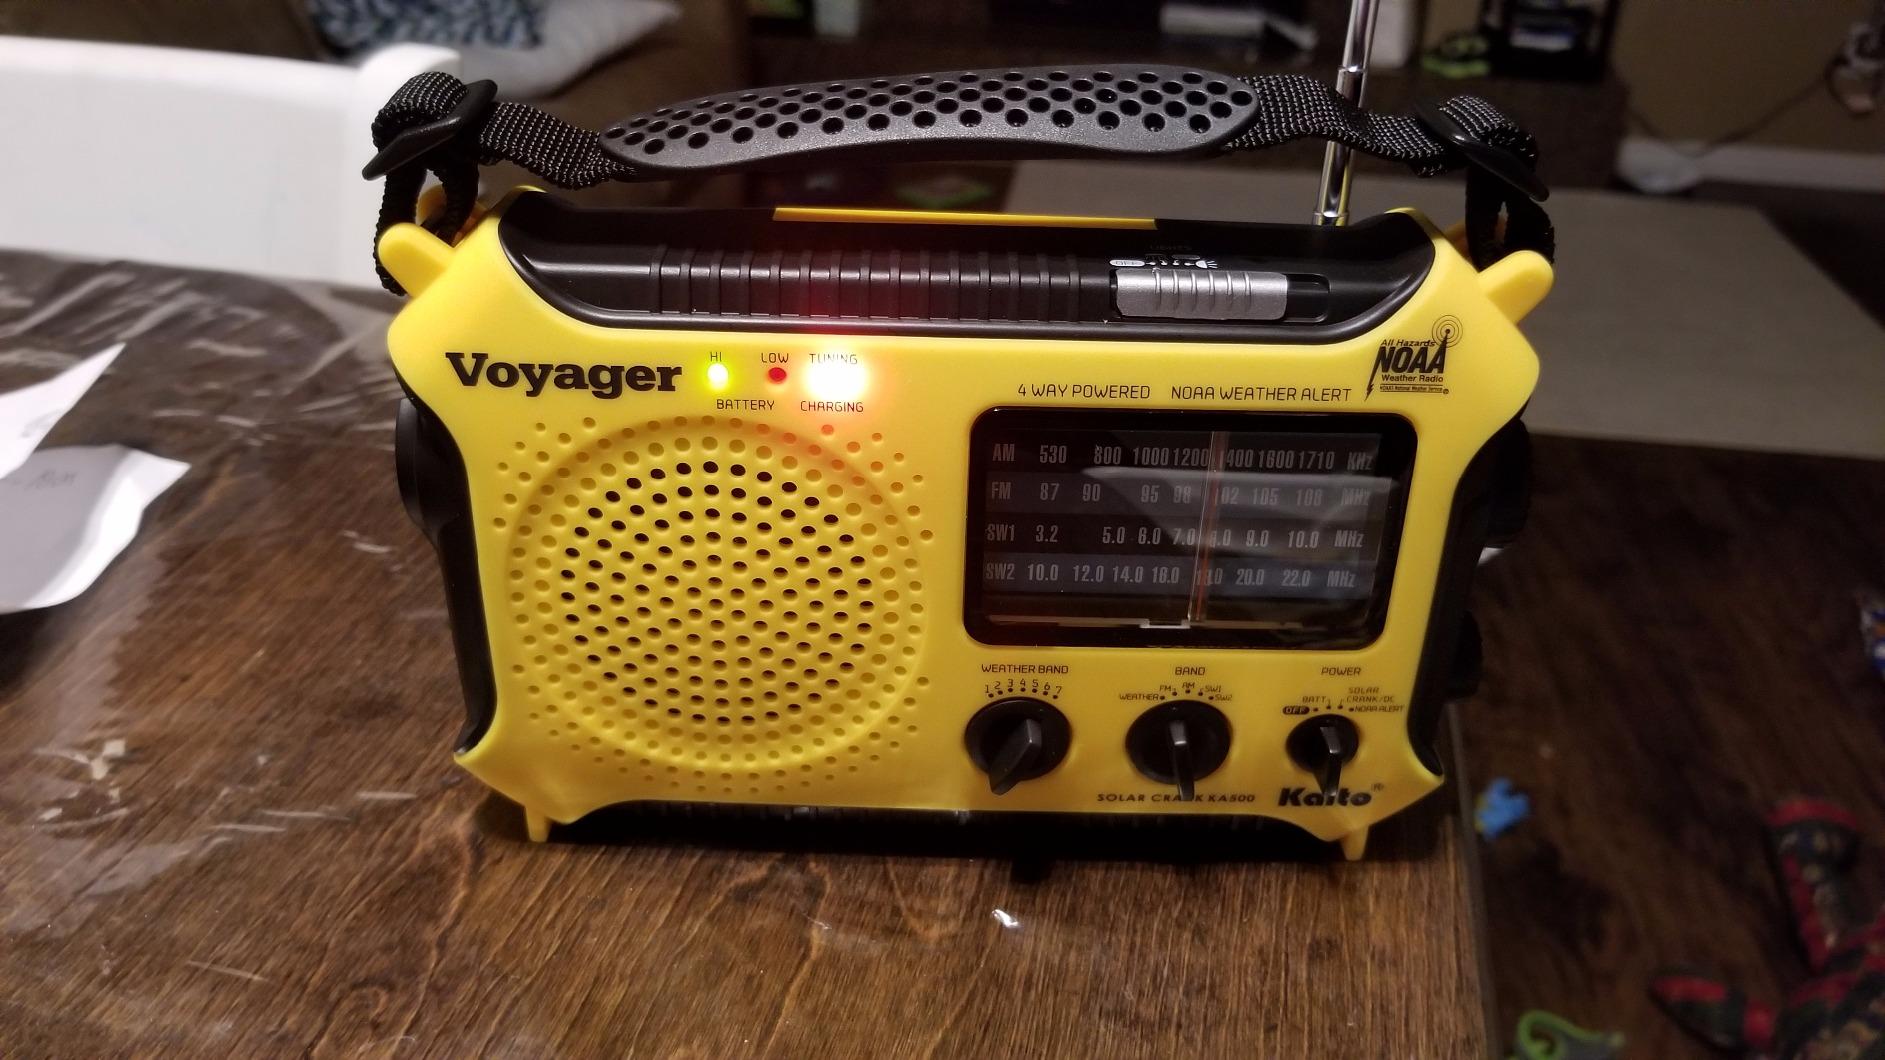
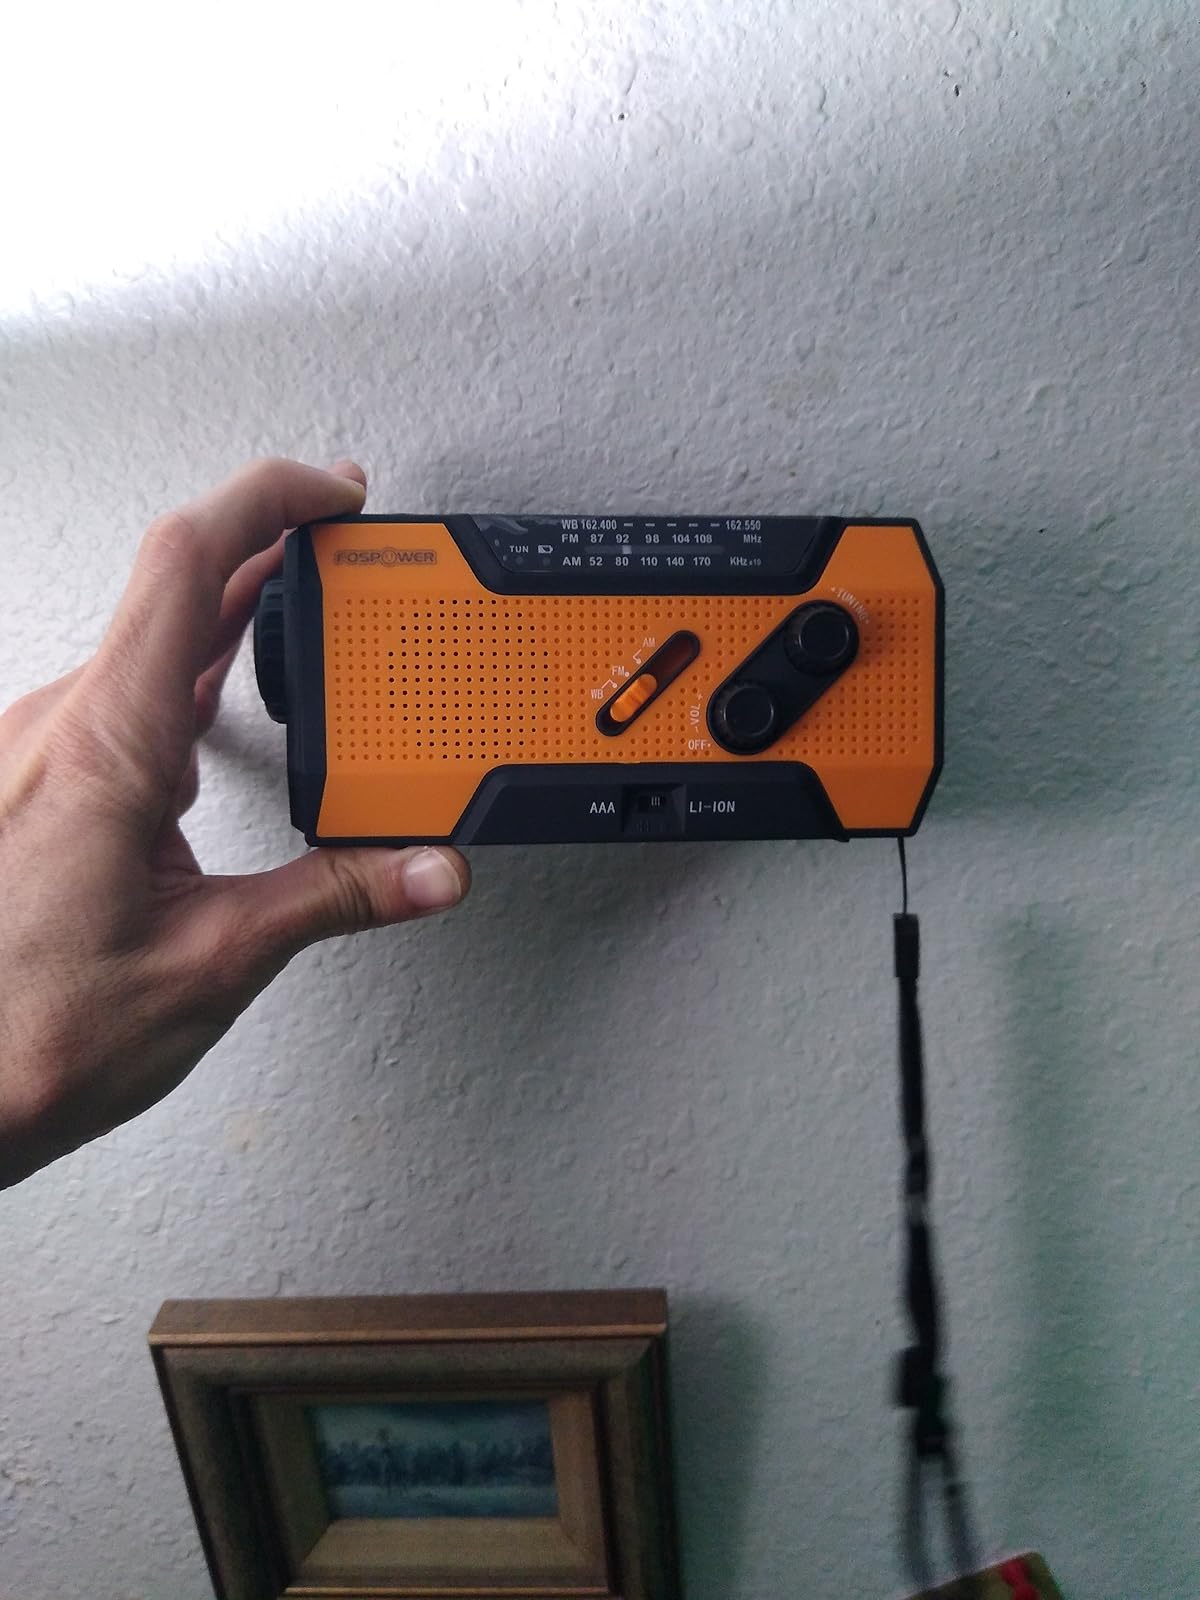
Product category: radio
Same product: no